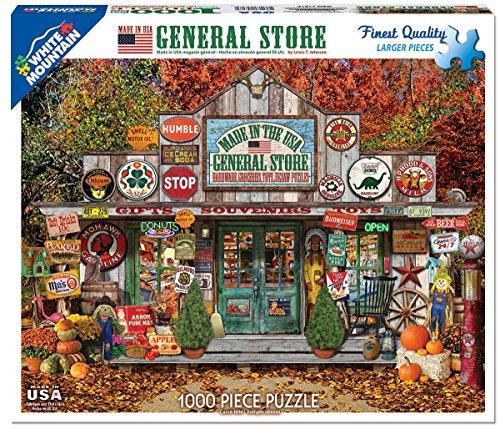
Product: White Mountain Puzzles General Store - 1000 Piece Jigsaw Puzzle
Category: Toys & Games | Puzzles | Jigsaw Puzzles
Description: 1000-Piece puzzle: thrill and challenge your family and friends piecing together this incredible 1000-Piece jigsaw puzzle.
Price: $24.00
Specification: ProductDimensions:12x2x10inches|ItemWeight:1.6pounds|ShippingWeight:1.6pounds(Viewshippingratesandpolicies)|DomesticShipping:ItemcanbeshippedwithinU.S.|InternationalShipping:ThisitemcanbeshippedtoselectcountriesoutsideoftheU.S.LearnMore|ASIN:B01F6W85AS|Itemmodelnumber:1217|Manufacturerrecommendedage:12yearsandup